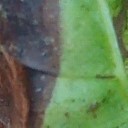
Label: Phoma